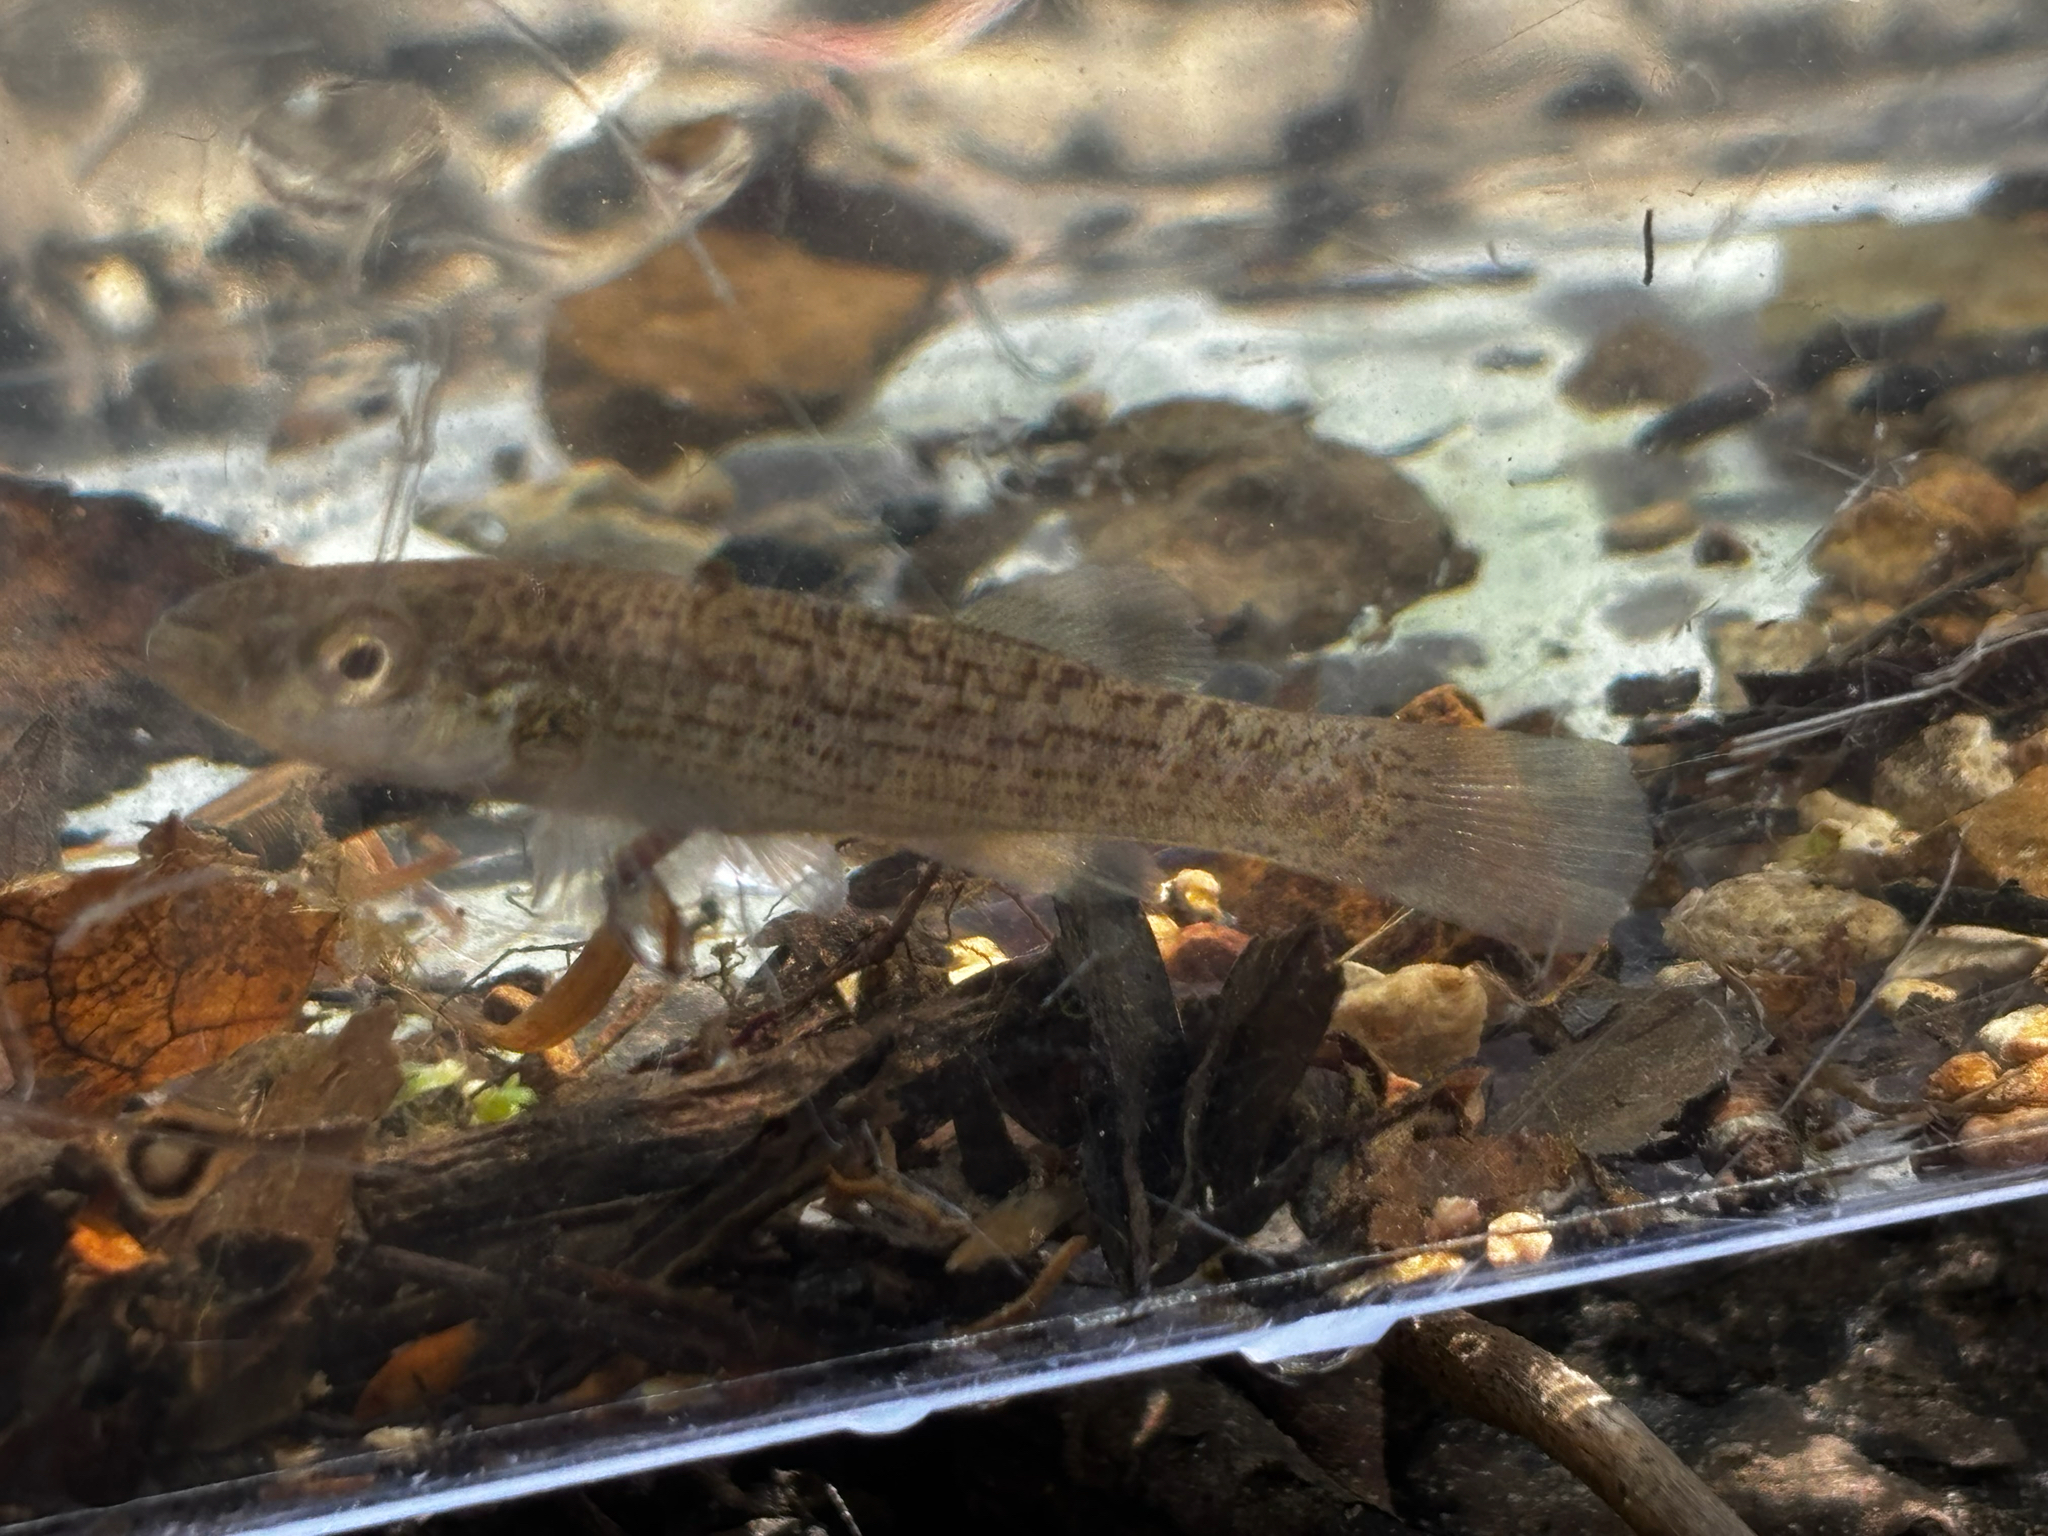
fish (species not among the labelled classes)